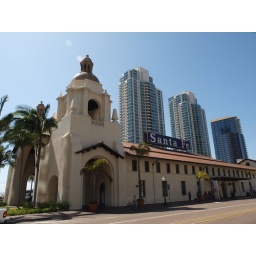
San Diego's train station building near the downtown area.